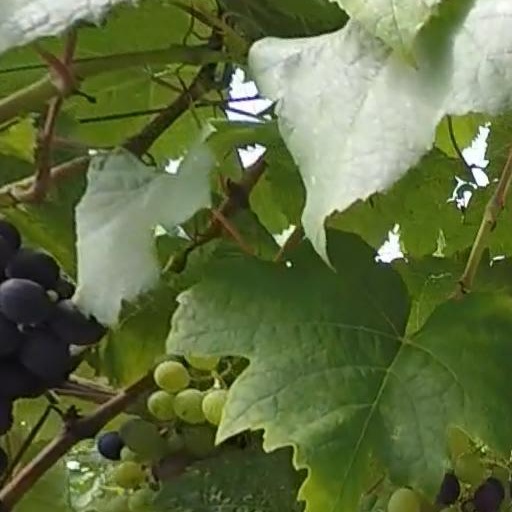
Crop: grape